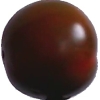
Label: tomato_maroon